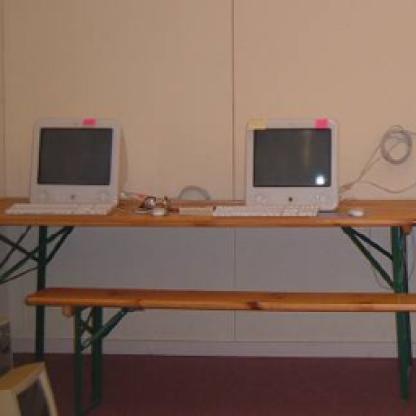
Scene: Indoor